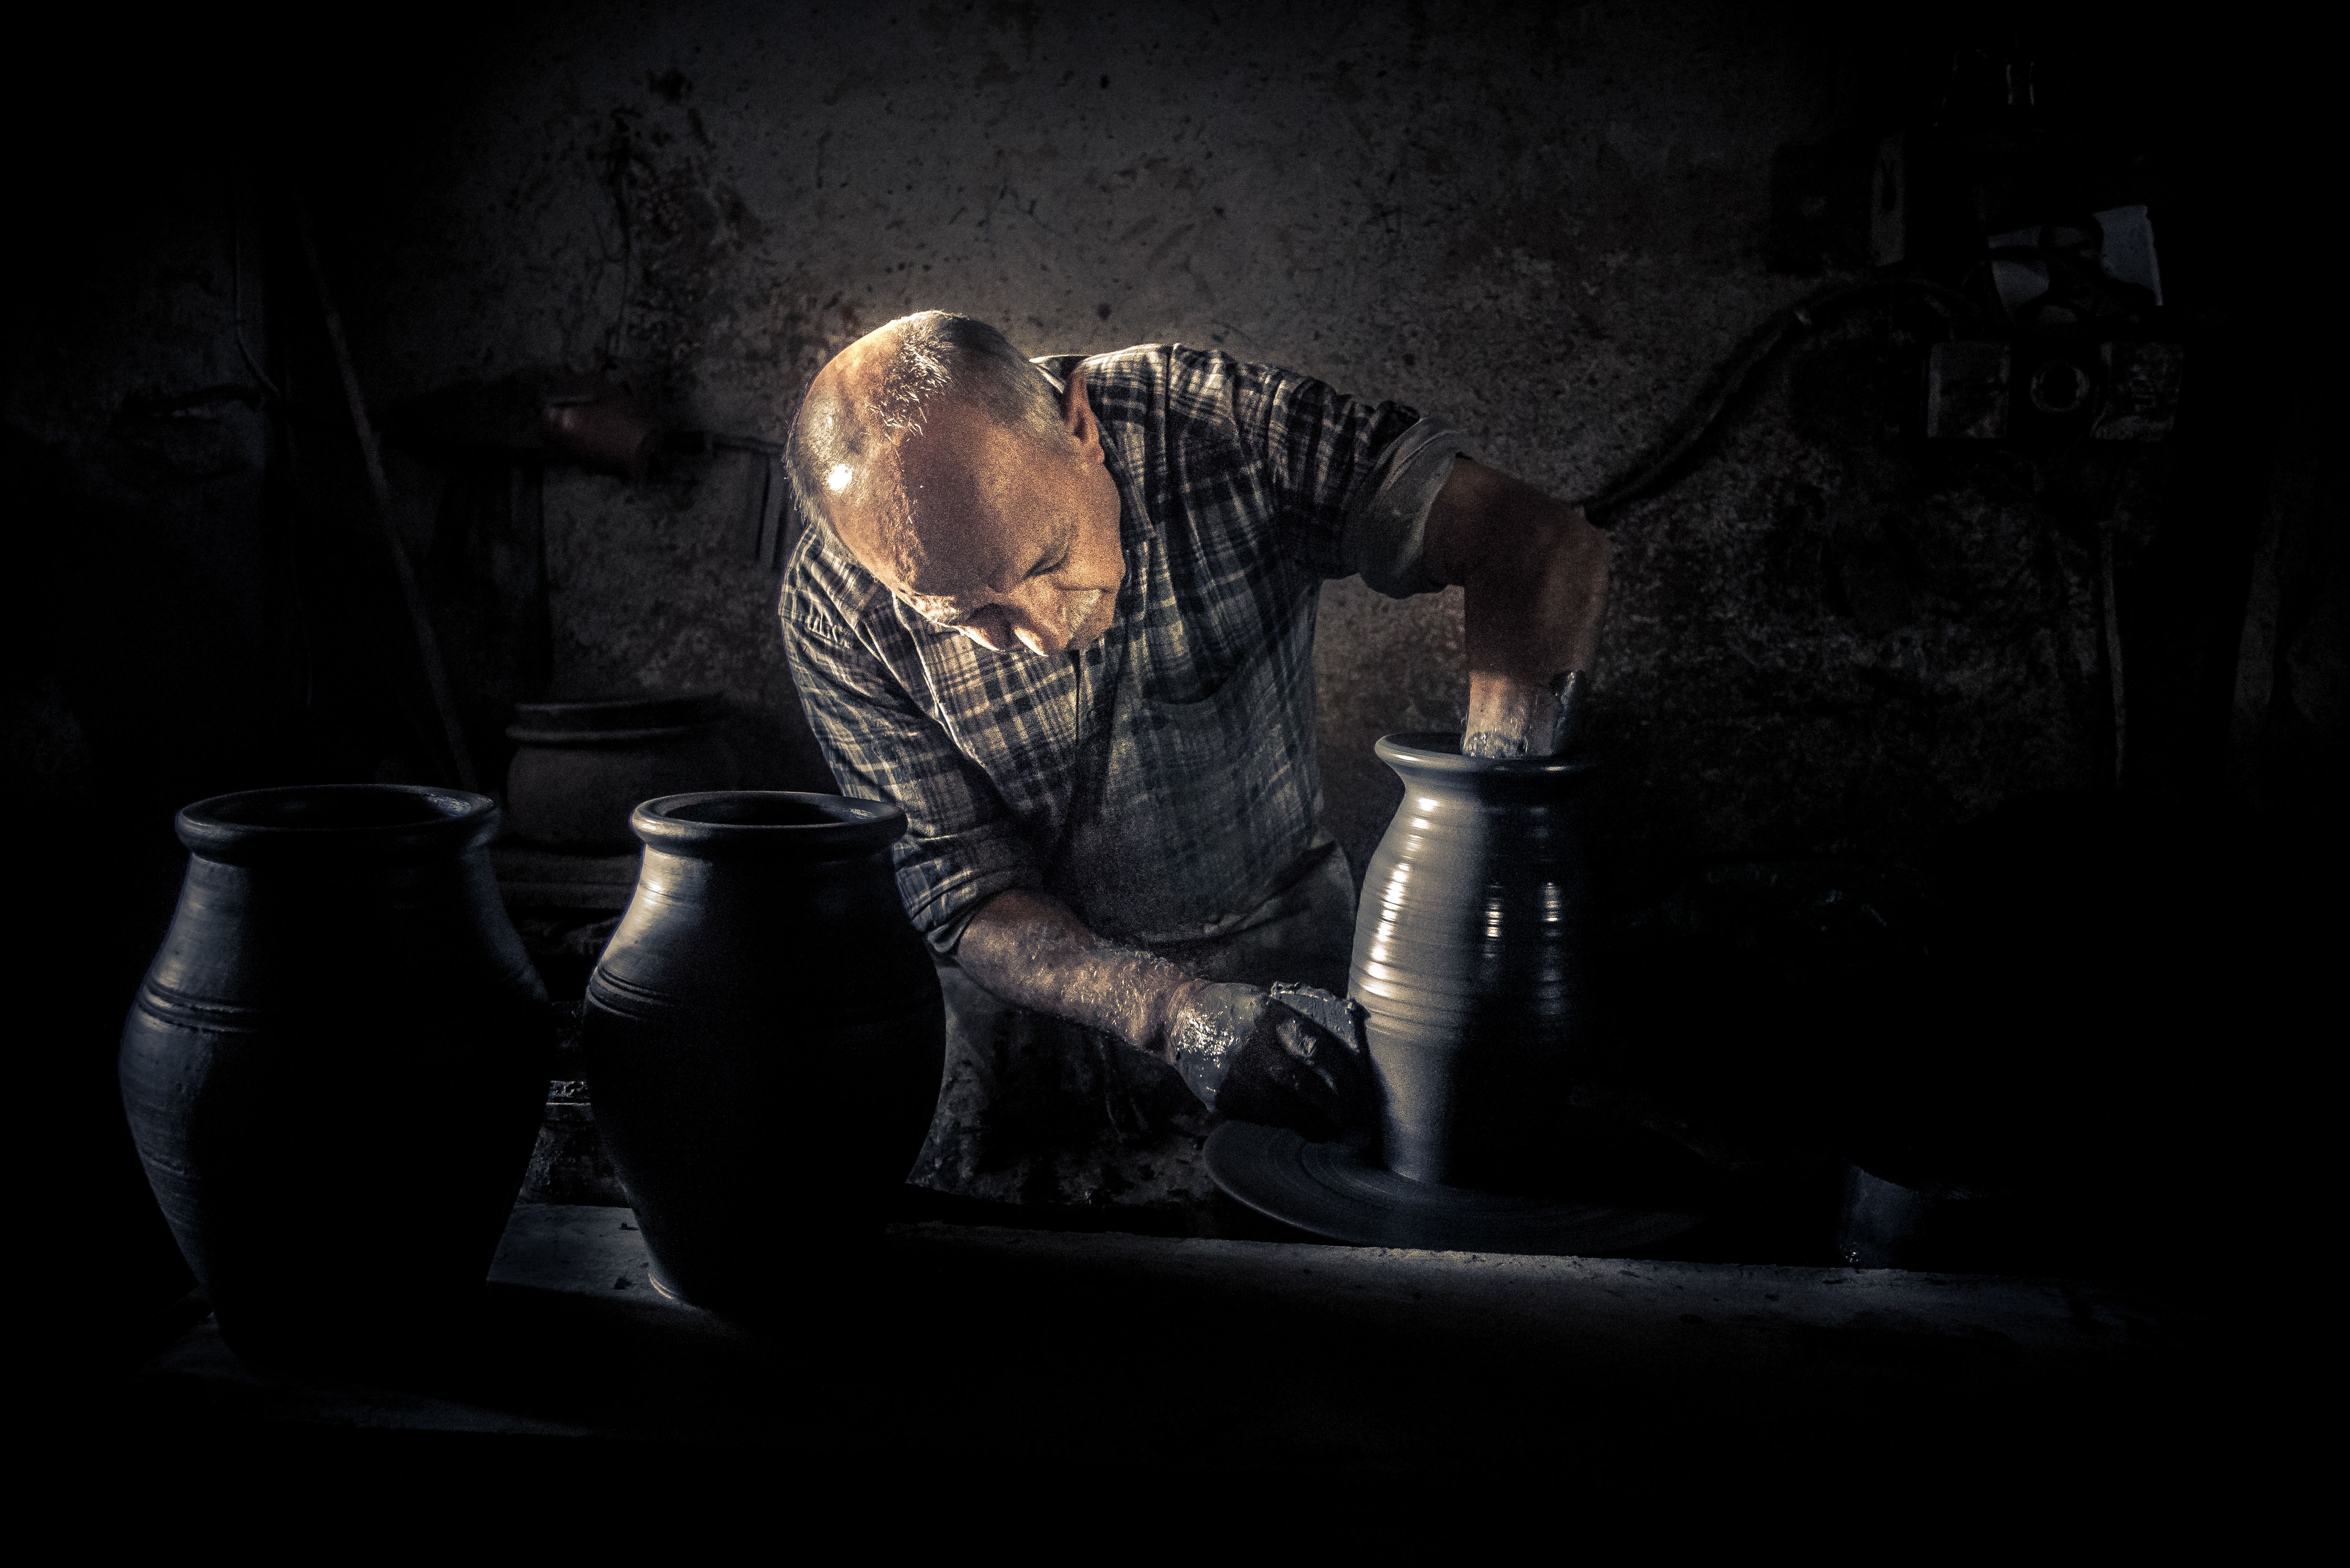
pot, darkness, black, worker, image, labor, midnight, screenshot, master, sweat